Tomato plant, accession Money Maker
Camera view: vertical (180 deg); turntable rotation: 0 degrees
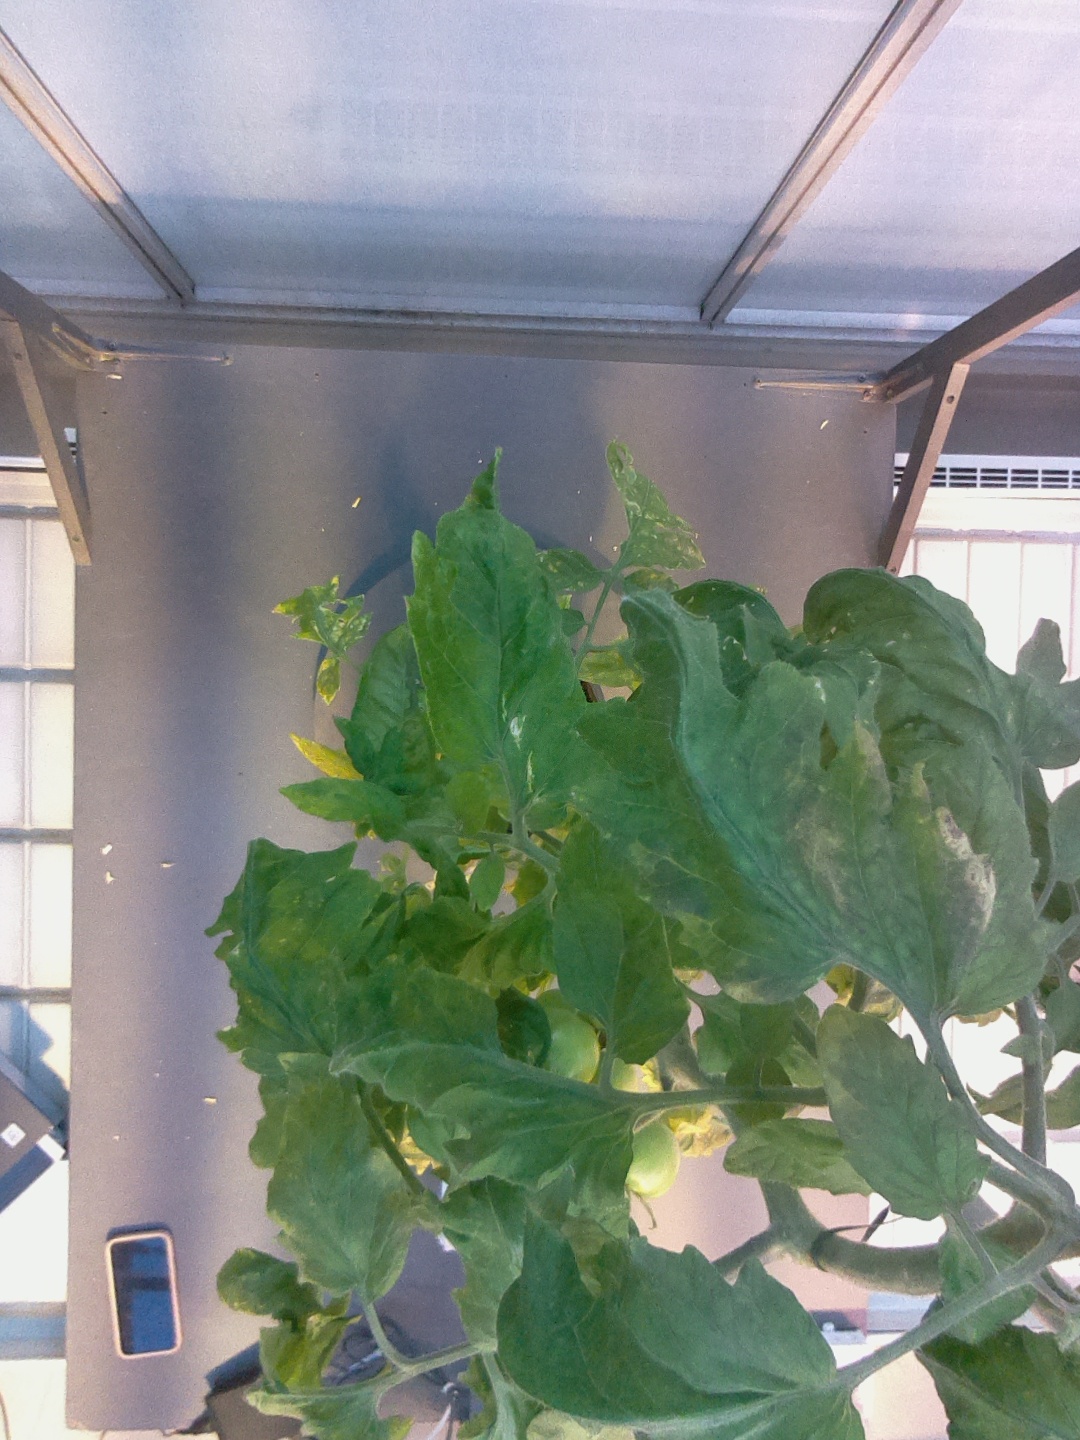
BBCH growth stage 79: 90% -100% of final fruit size